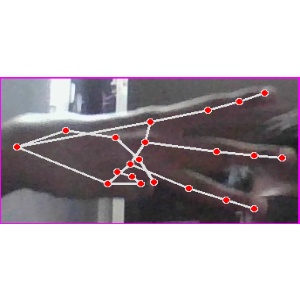
अक्षर: भ